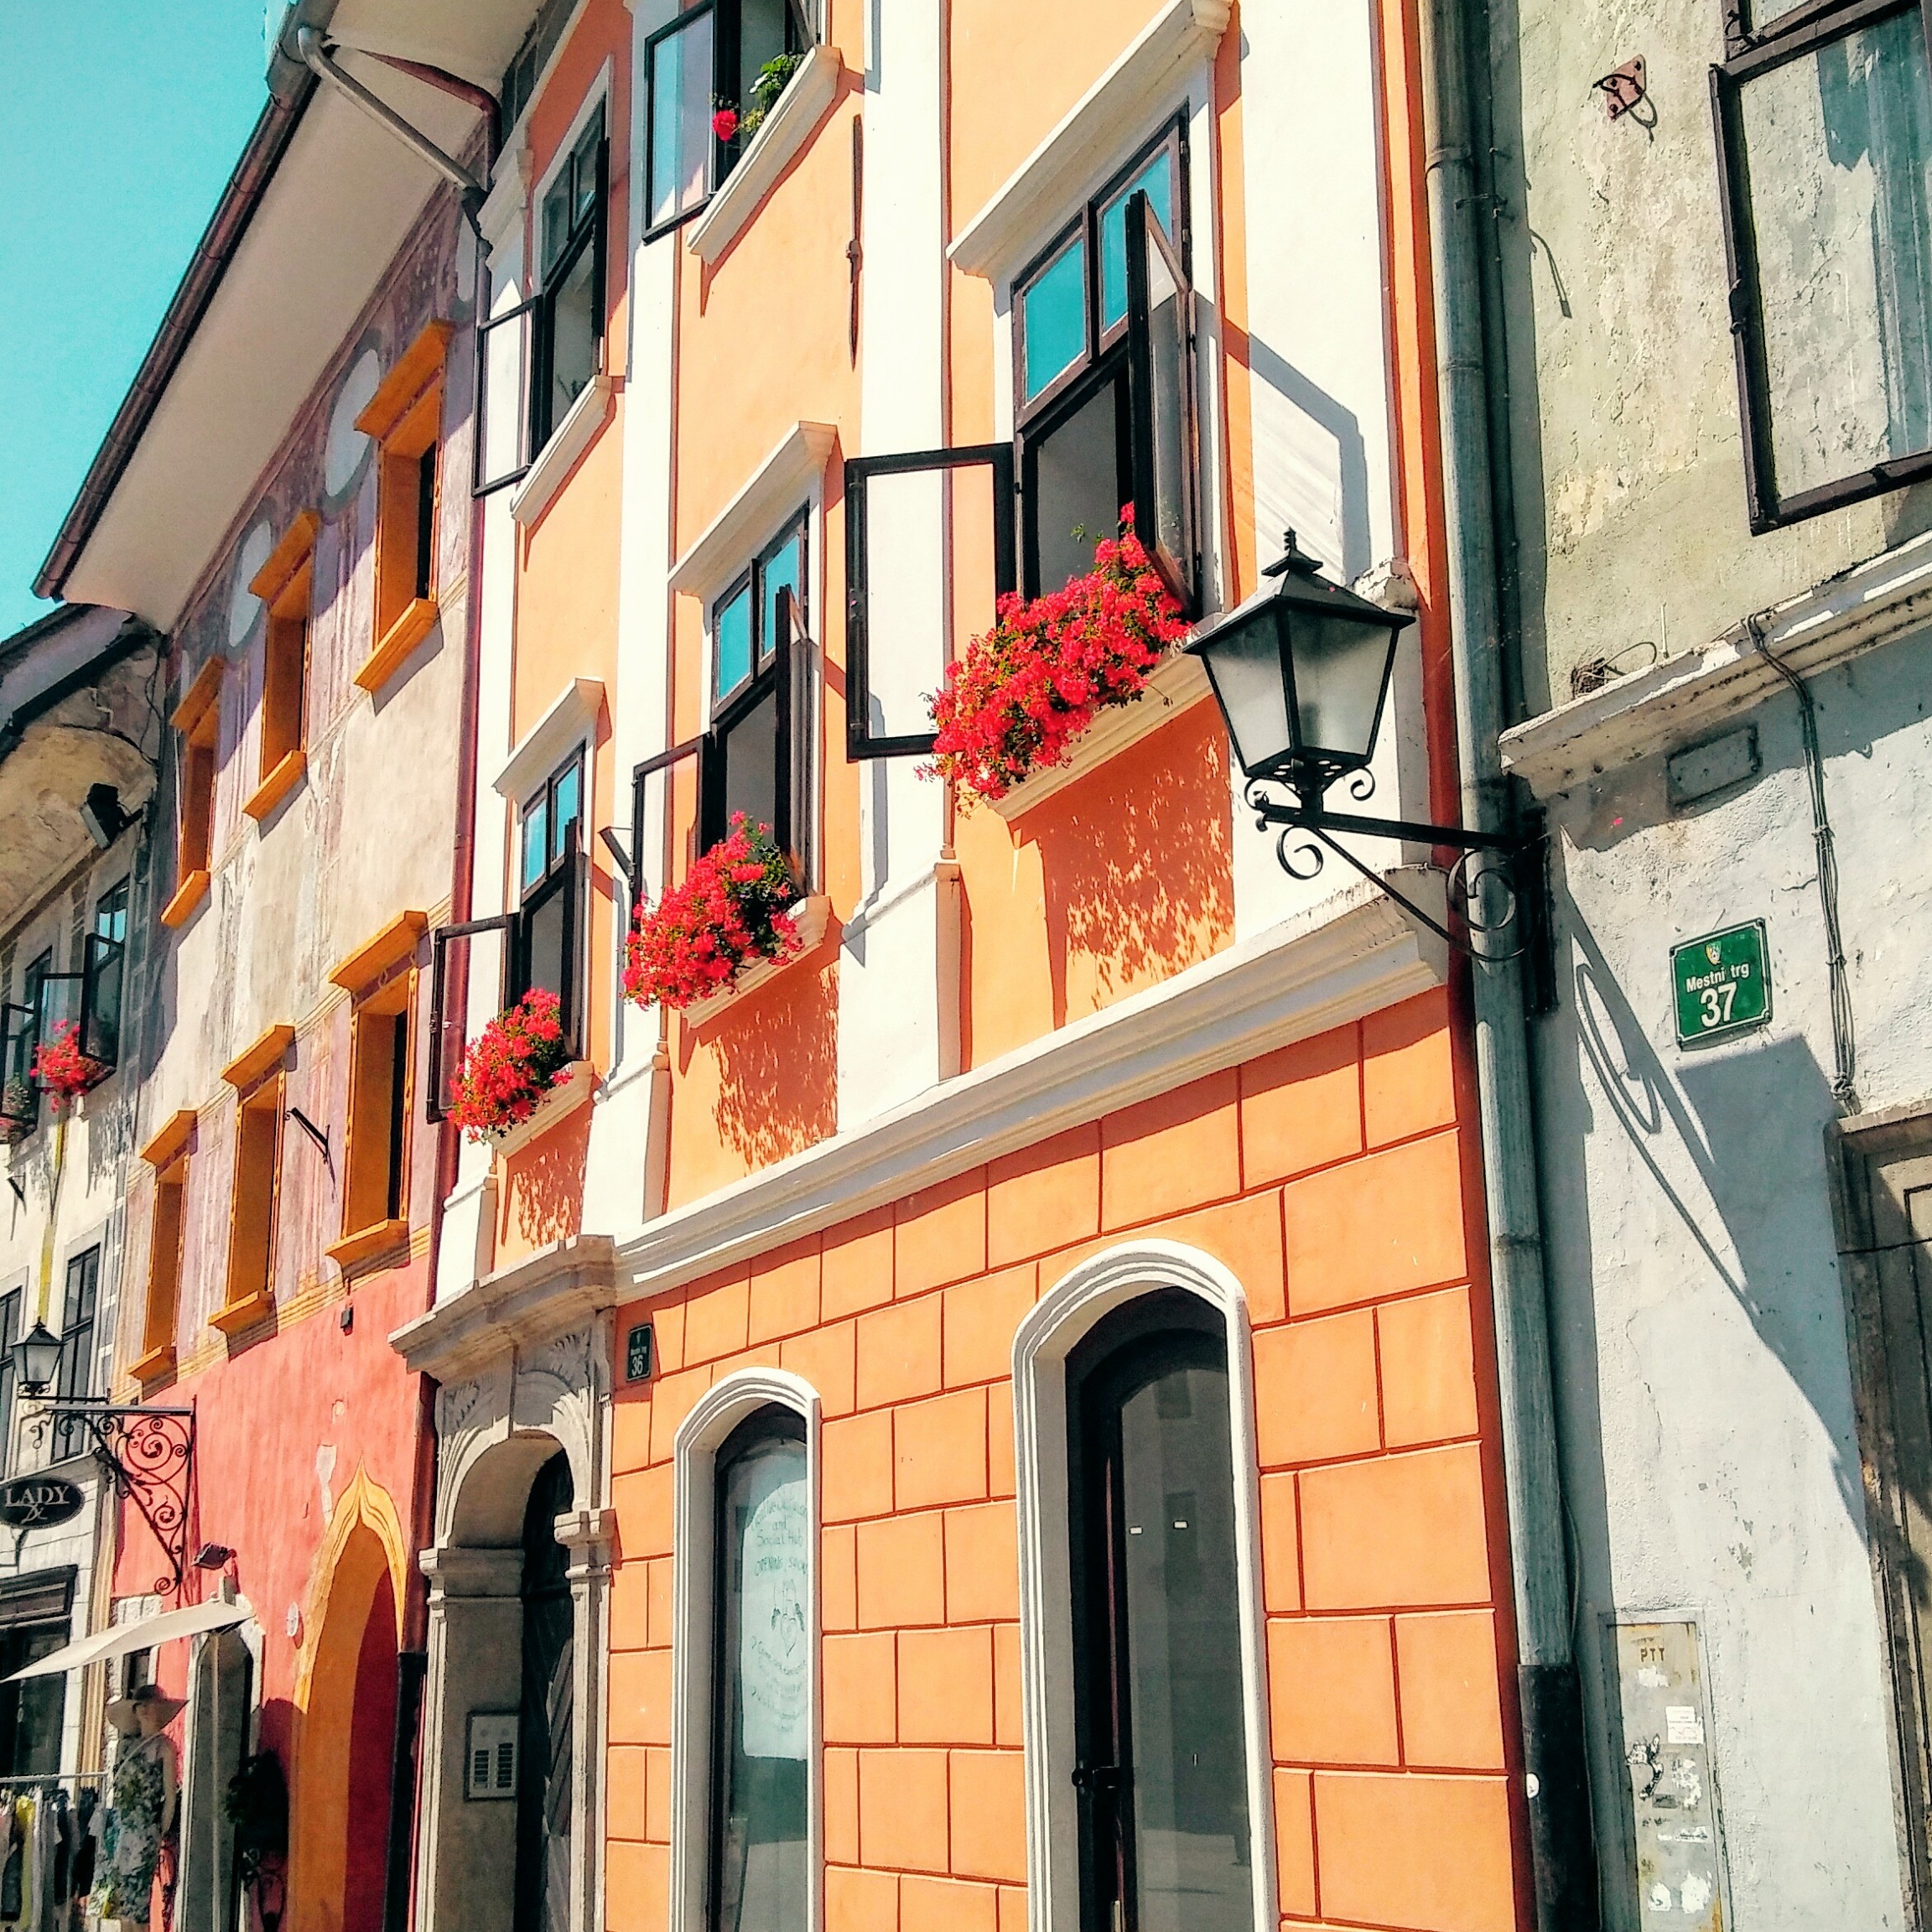
architecture, road, street, house, window, town, alley, city, downtown, europe, color, facade, geranium, infrastructure, neighbourhood, old window, mediterranean house, urban area, human settlement